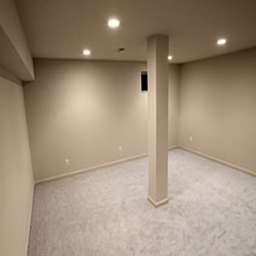
building a basement is very complex .